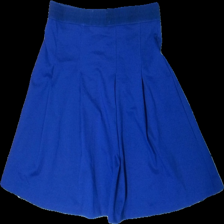
View: back
Type: Skirt
Category: Ladies
Brand: Holly And Whyte (Lindex)
Colors: Blue
Material: 81% polyester, 19% cotton
Cut: Regular
Size: S
Season: All
Smell: Minor
Price range: 50-100
Recommended usage: Reuse
Description: Blue skirt from Holly and Whyte.
Comment: Has a slight smell of perfume